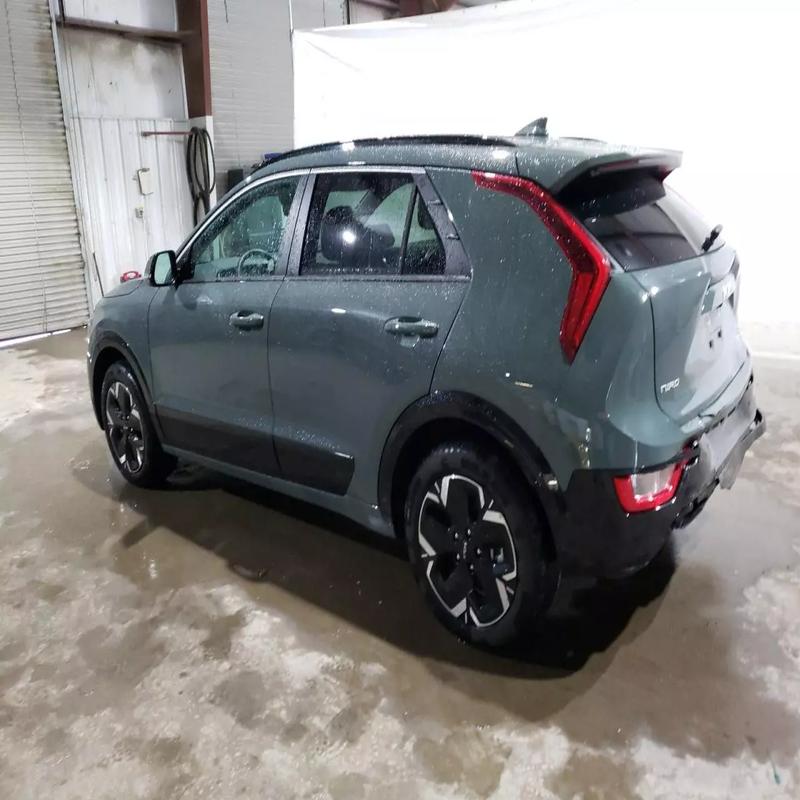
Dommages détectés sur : malle, feu arrière droit, feu arrière gauche, pare-choc arrière, plaque d'immatriculation arrière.
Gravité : mineur